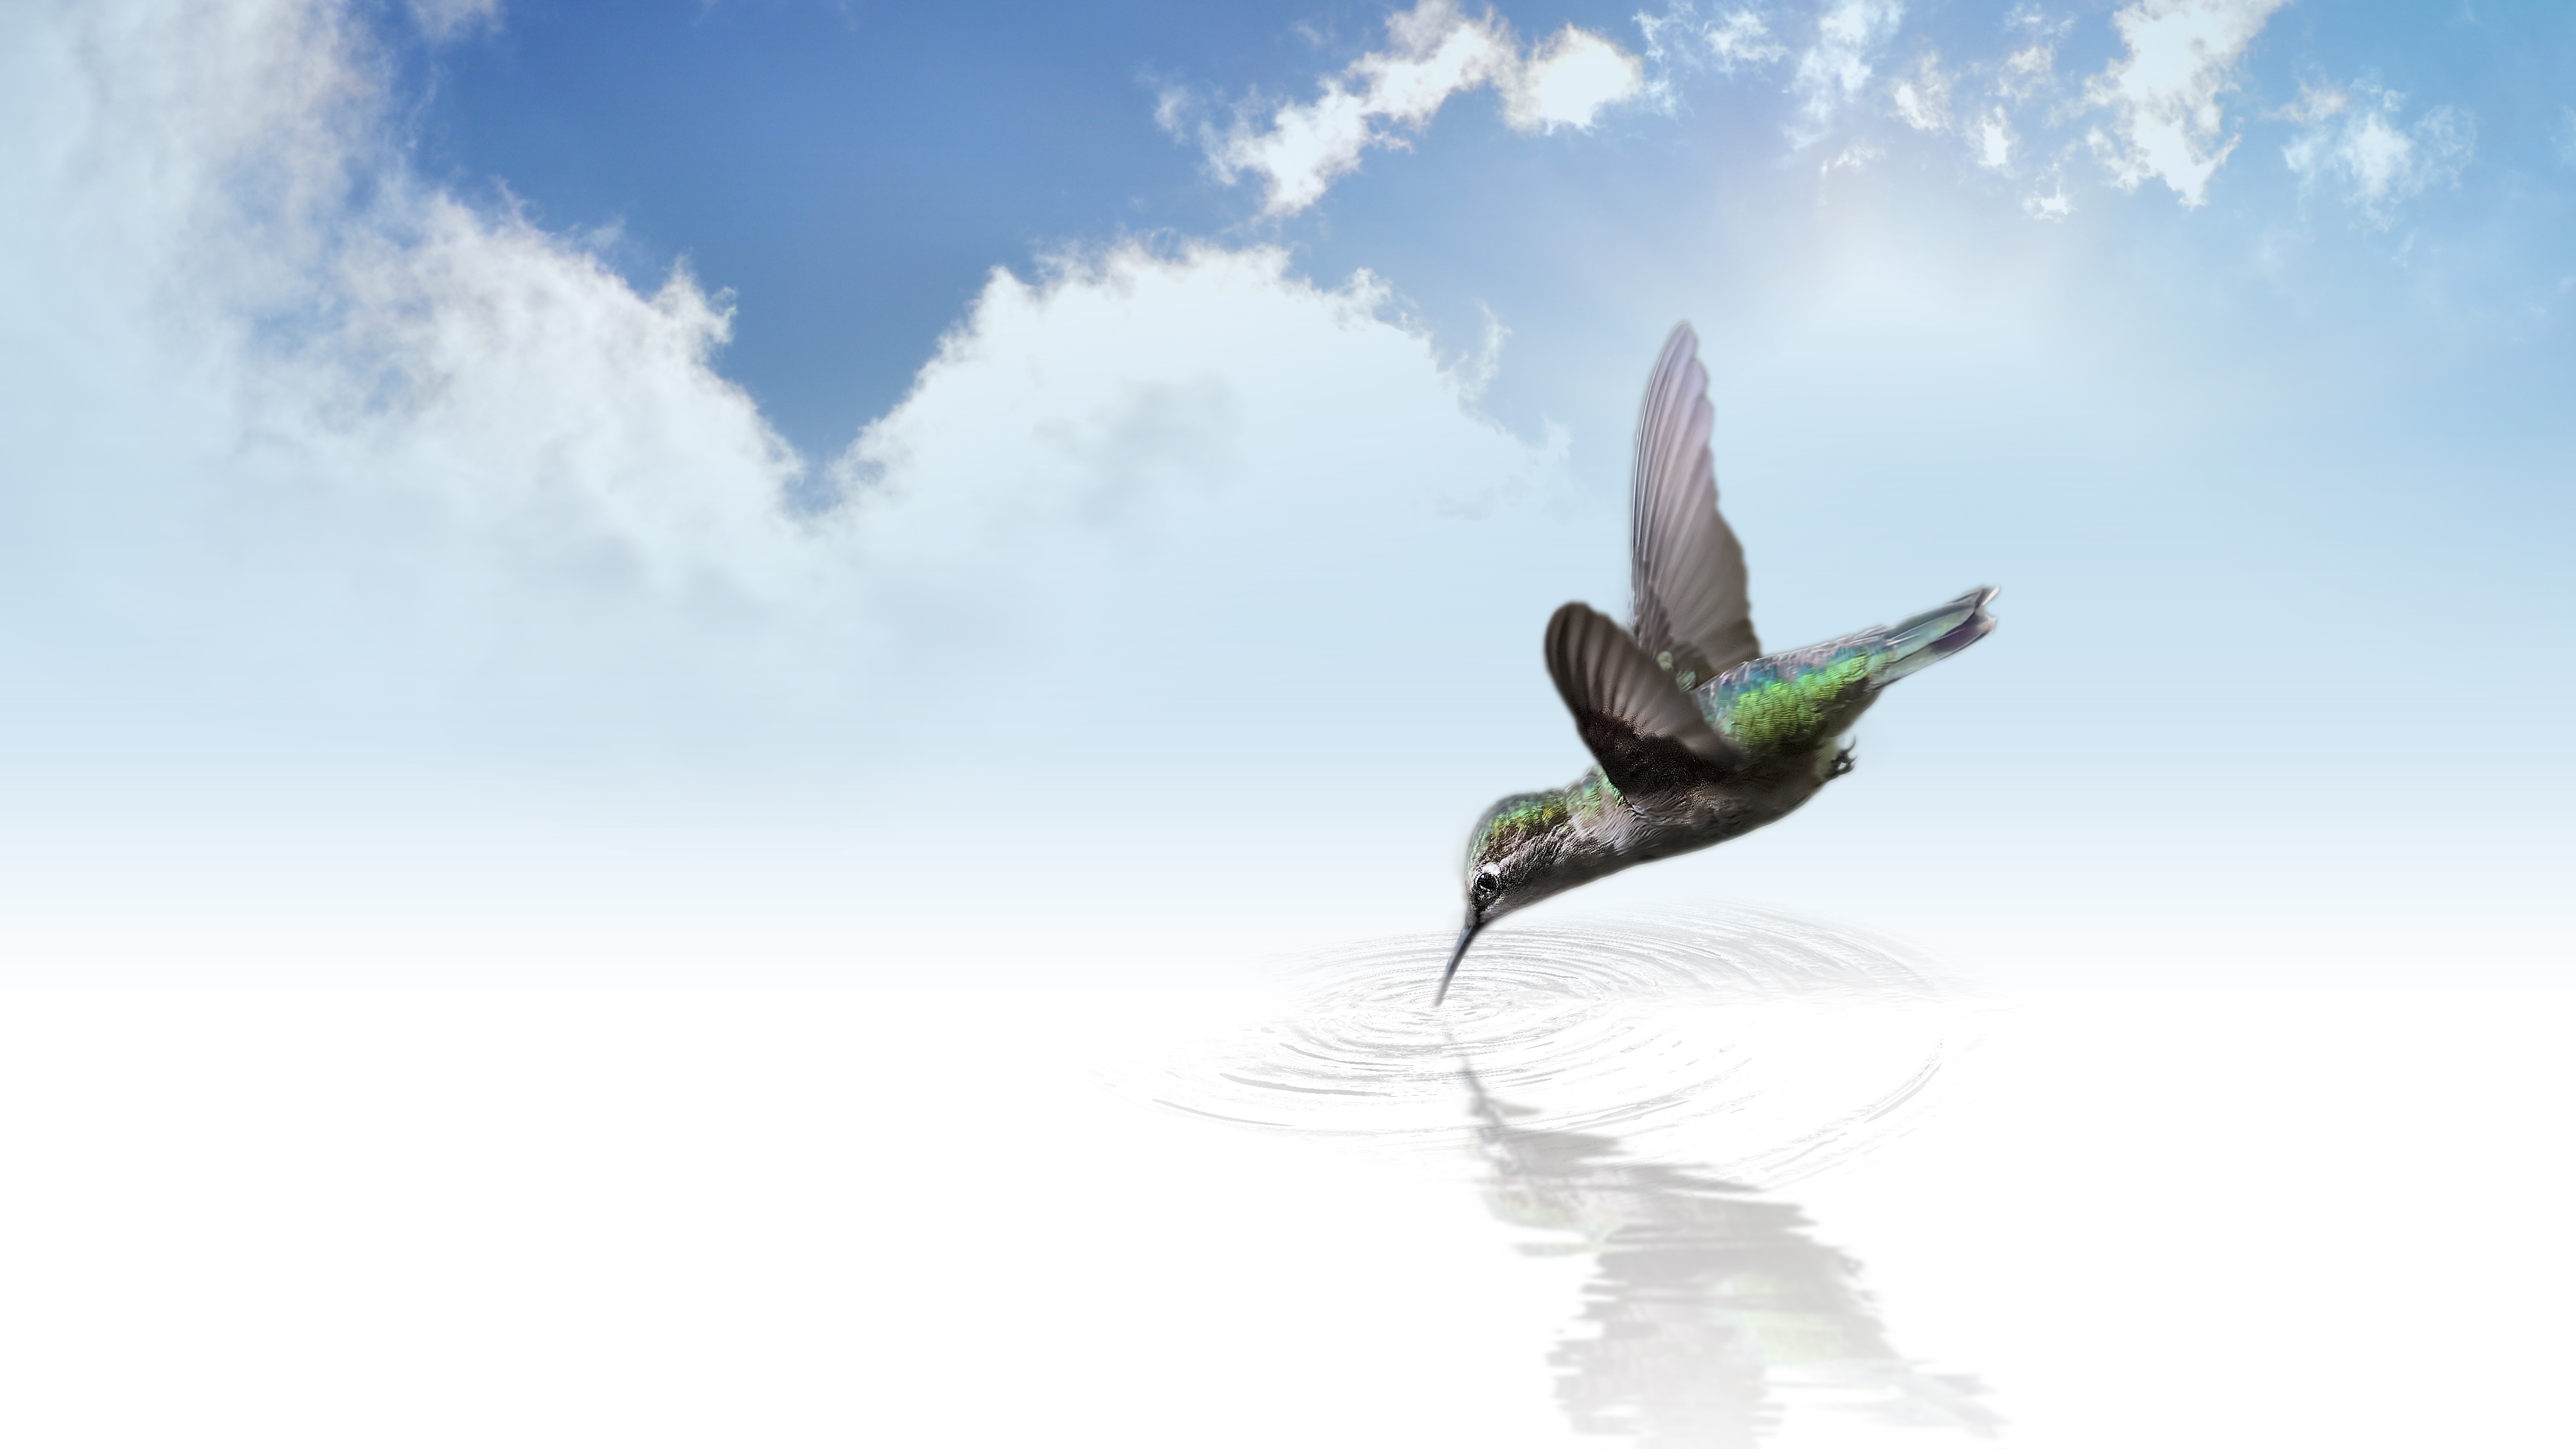
bird, wing, sky, animal, fly, spring, green, tropical, flight, small, hummingbird, clouds, duck, tiny, exotic, fast, water bird, animal world, flutter, wing beat, perching bird